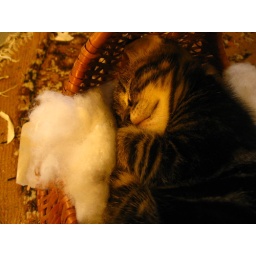
tiny Clio kitty sleeping in my basket of stuffing